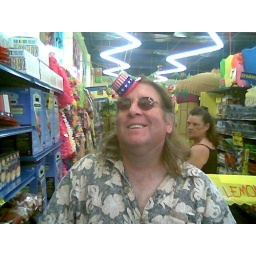
dad in a silly hat at a dollar tree